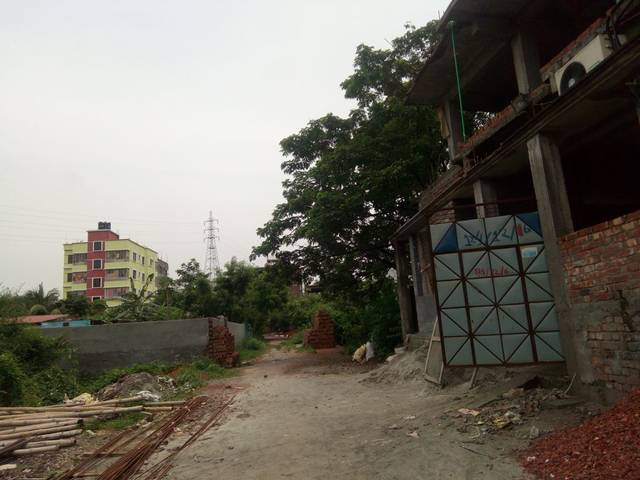
Region: Bangladesh
Coordinates: 23.743, 90.35